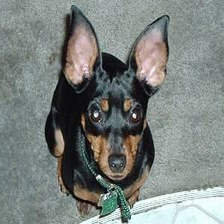
Species: dog
Breed: miniature pinscher